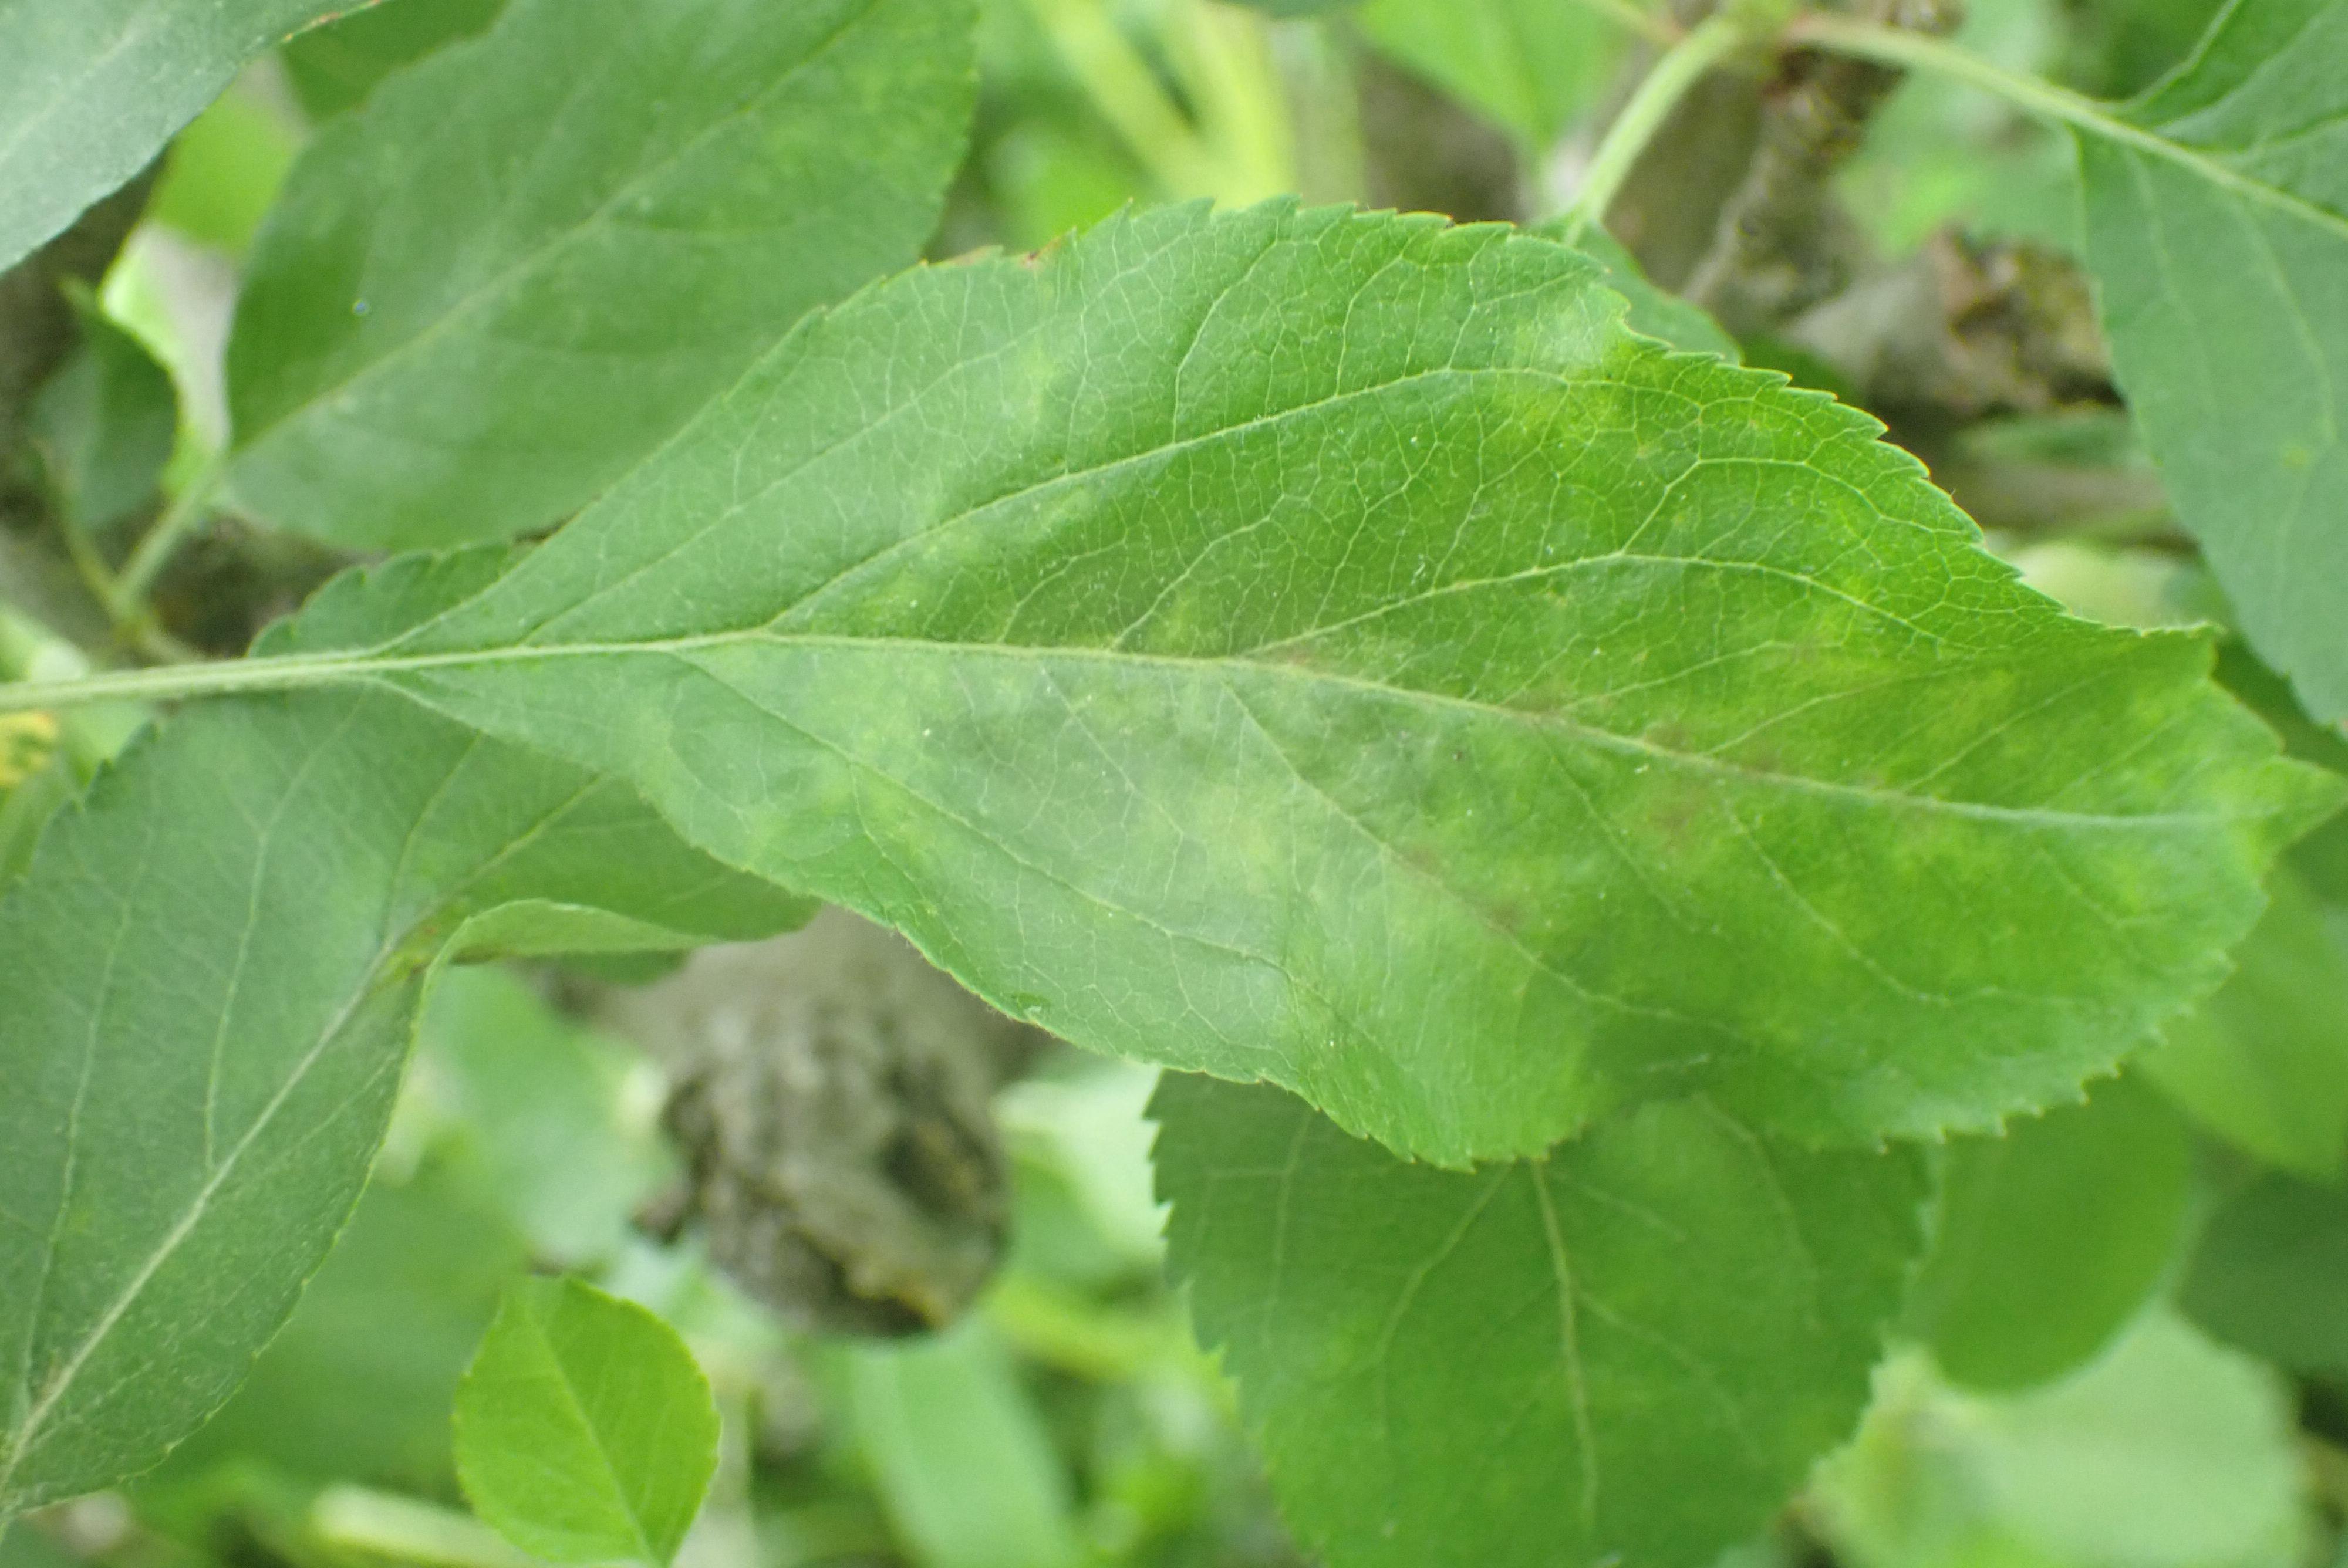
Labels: scab